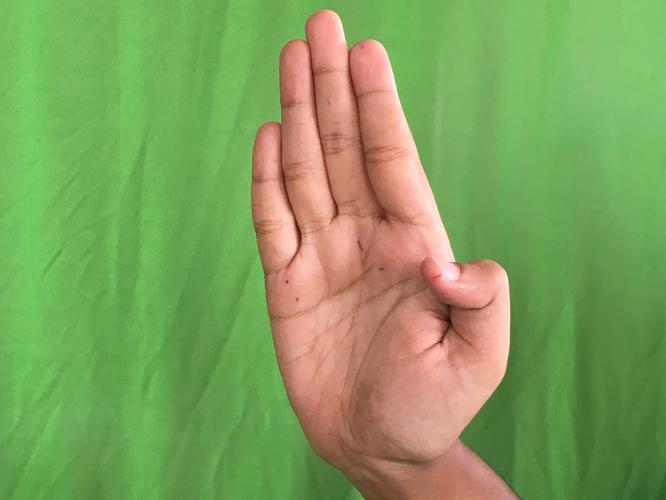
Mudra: Pathaka
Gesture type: single_hand